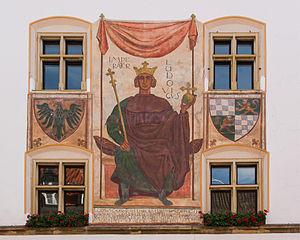
Fresque de l'Empereur Louis le Germanique, Hôtel de Ville de Murnau am Staffelsee, Bavière, Allemagne.
Alberto Canfrancesco della Scala, plus connu comme Cangrande della Scala, premier du nom, est un condottiere et un politicien italien du XIVᵉ siècle, membre de la dynastie scaligère. Avec son frère Alboino, de 1308 à 1311, puis seul après la mort de ce dernier, il poursuit l'œuvre de ses prédécesseurs et porte la richesse et la puissance de Vérone à leur apogée.
Louis III de Bavière, élu roi des Romains en 1314 puis couronné empereur des Romains sous le nom de Louis IV, régna de 1328 à 1347. Il s'est fermement opposé à la papauté, notamment à Jean XXII.